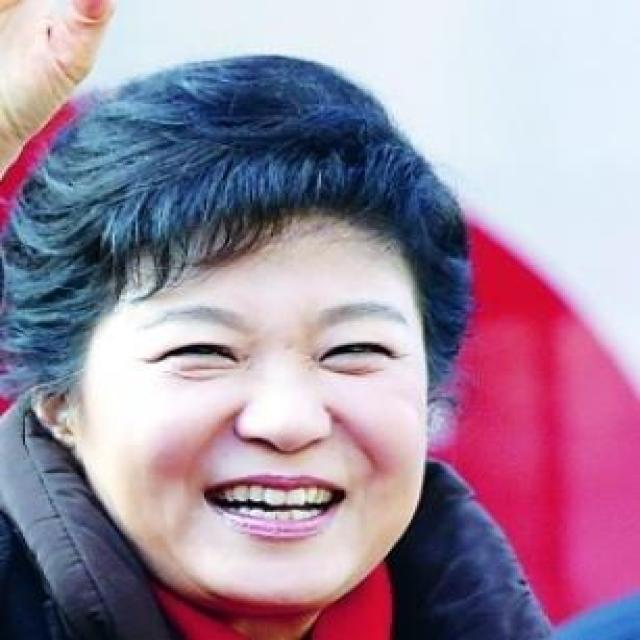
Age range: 45-64